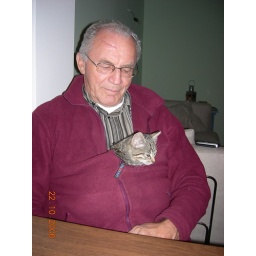
Cat in the Fleece wasn't such a major box office hit